Water Street, Milwaukee

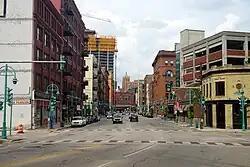
North Water Street in the Historic Third Ward, looking north towards downtown

Water Street is a prominent historic street and entertainment district in Milwaukee, Wisconsin. It is the site of the city's original building, City Hall, and multiple historic landmarks. Today it is still the major north–south road running through downtown and is home to Milwaukee's Theater District, Water Street Entertainment District, and much of the city's political activity.